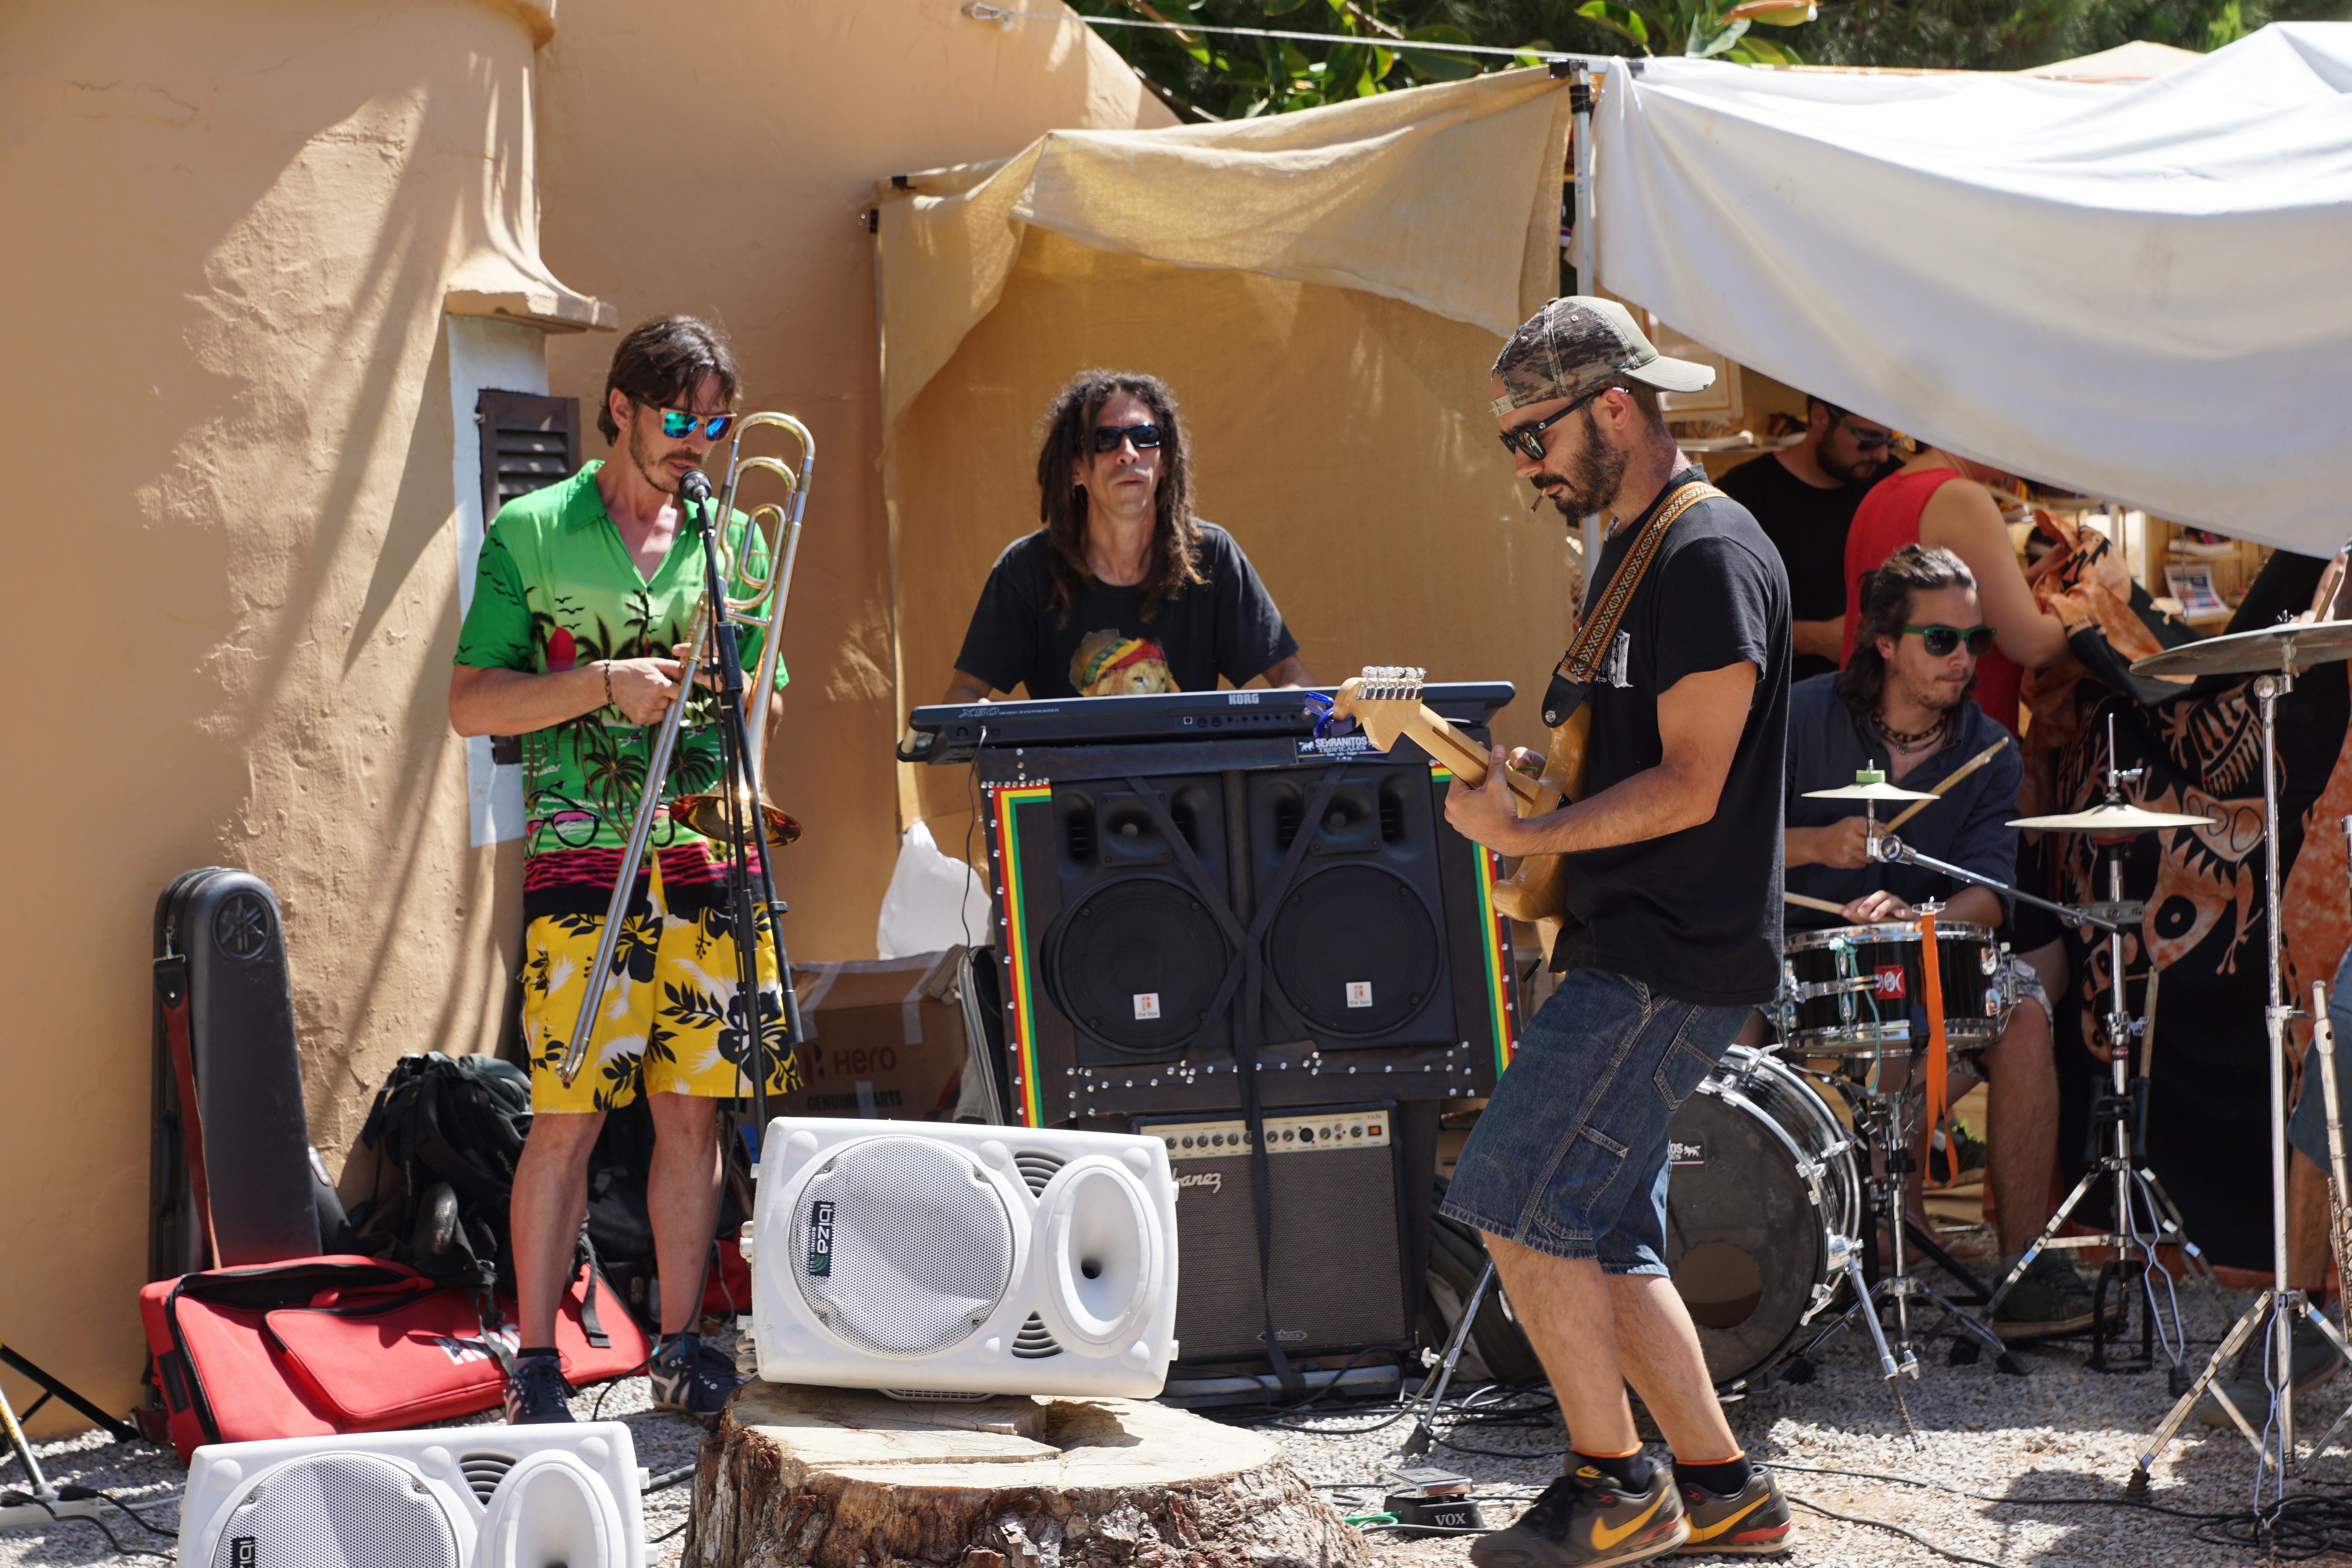
hand, man, music, concert, market, musician, drum, musical instrument, festival, spain, fun, performance, singing, sound, joy, drums, drummer, song, entertainment, friendly, street musicians, ibiza, according to, hippy market, country music, social group, skin head percussion instrument